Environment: real
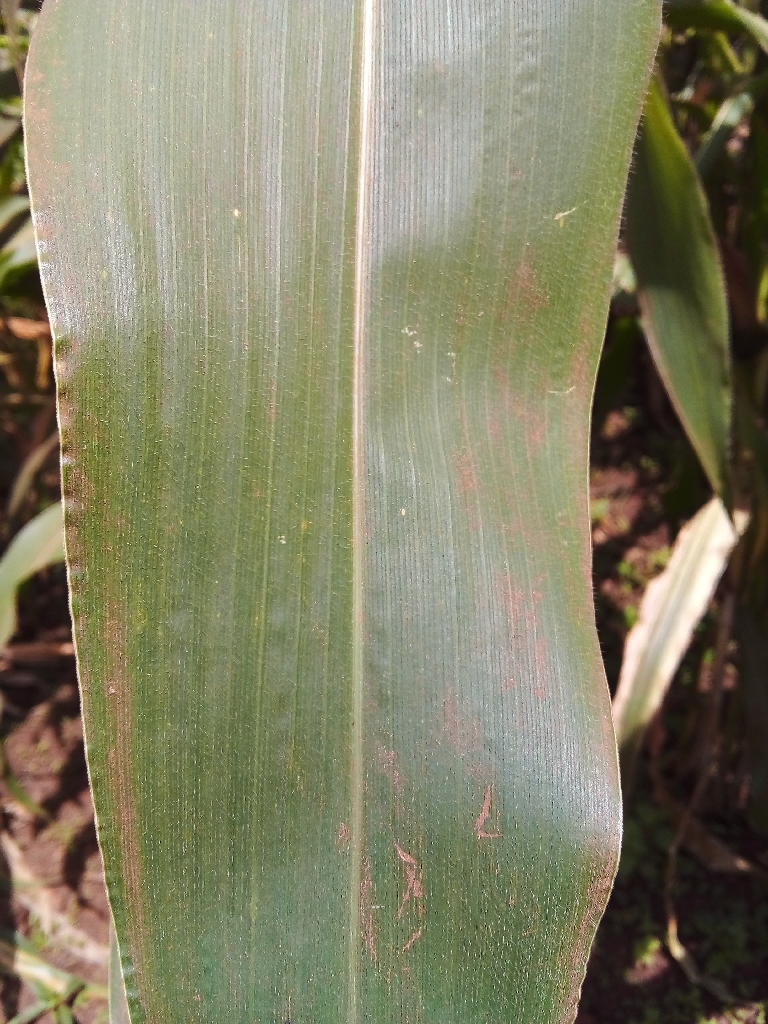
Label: healthy